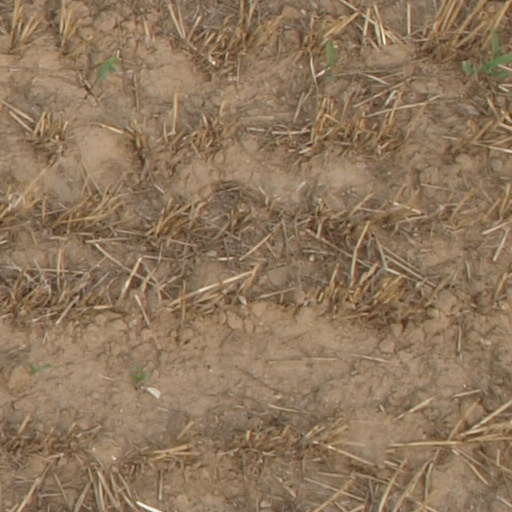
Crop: maize; corn